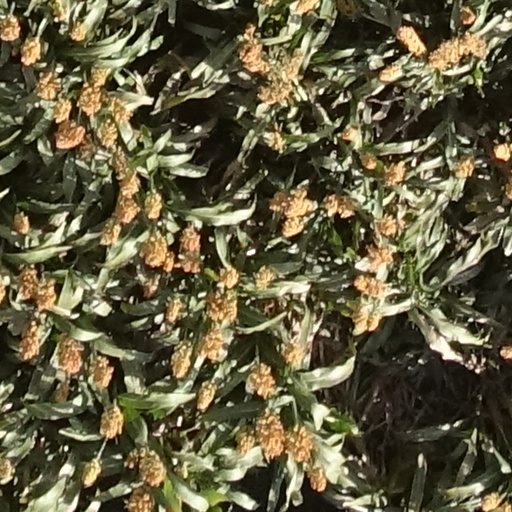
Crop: sorghum